Fred Teeven

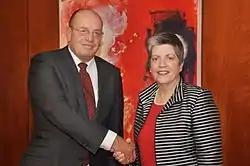
Fred Teeven and then United States Secretary of Homeland Security Janet Napolitano in 2011

In 2006, Teeven announced his return to politics, this time for the People's Party for Freedom and Democracy (VVD). For the general election of 2006, he was sixth on the candidate list for the VVD; he was elected into House of Representatives on 30 November 2006. He was the main spokesperson for justice policy.